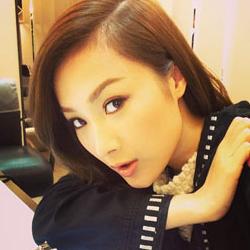
Age: 25